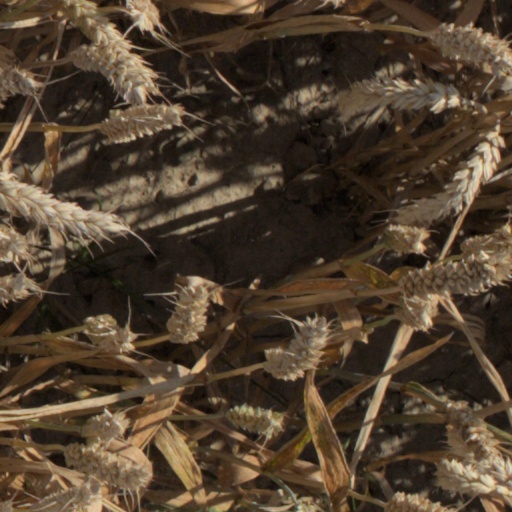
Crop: wheat